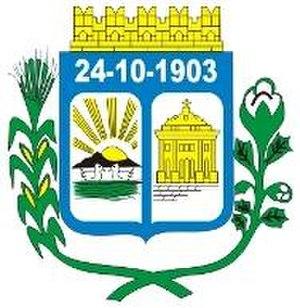
Patos est une ville brésilienne de l'État du Paraíba.